Isar Valley Railway

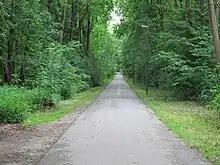
Isar Valley Railway near Maria-Einsiedel

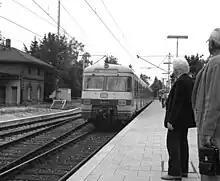
EMU of class 420 on 31 August 1982 in Großhesselohe

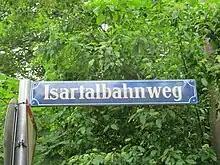
Street sign of the Isar Valley Railway trail

In 1970, the platforms between Grosshesselohe Isartal station and Wolfratshausen were raised to a height of 76 centimetres in preparation for S-Bahn operations. On 28 May 1972, S-Bahn services began between the Holzkirchen wing station ("Holzkirchner Flügelbahnhof") of Munich Hauptbahnhof and Wolfratshausen and at the same time the line was also integrated in the Münchner Verkehrs- und Tarifverbund (Munich Transport and Tariff Association, MVV). The service, called line S 10, offered no direct connection to the new S-Bahn trunk line, so passengers had to change trains at the Central Station. On 31 May 1981, the construction of the Southern lines tunnel ("Südstreckentunnel") at München Donnersbergerbrücke station connected the line to the S-Bahn trunk line and the S 10 service was replaced by line S 7. At the same time Deutsche Bundesbahn built a connecting curve with two tracks from Großhesselohe, which allowed the S 7 service to run at 20-minute intervals.